Operation Mars

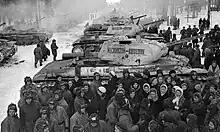
Soviet collective farmers hand over KV-1S tanks to their crews.

In Operation Mars, which was planned to start in late October, forces of the Kalinin and the Western Fronts would encircle and destroy the powerful German Ninth Army in the Rzhev salient. The basic plan of the offensive was to launch multiple co-ordinated thrusts from all sides of the salient, resulting in the destruction of the Ninth Army. The offensive would also tie down German units and prevent them from being moved south.